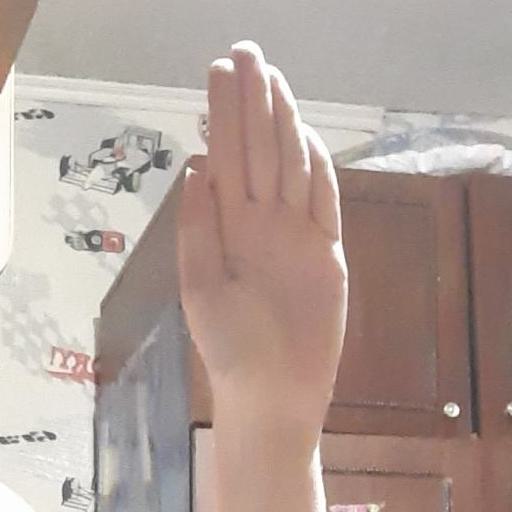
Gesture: stop